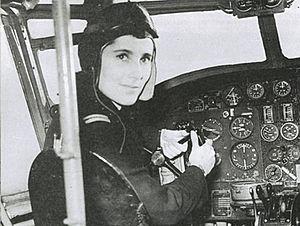
Diana Barnato Walker est une aviatrice anglaise, première femme britannique à franchir le mur du son.